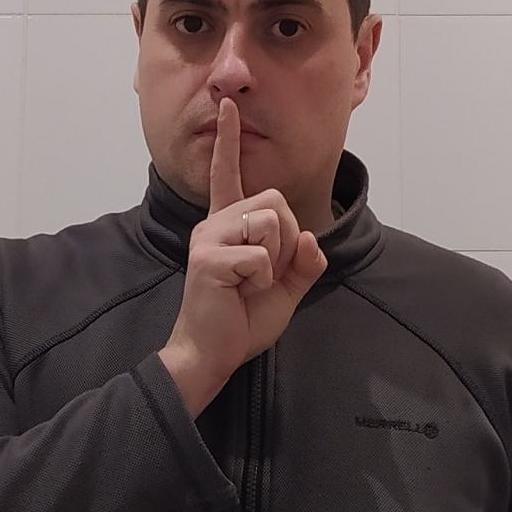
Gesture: mute